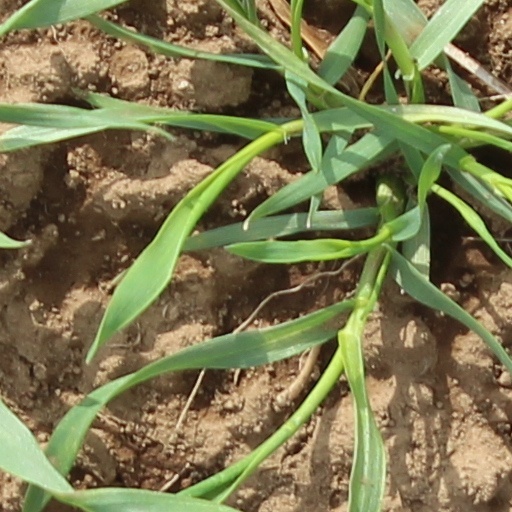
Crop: wheat